Oxbow lake

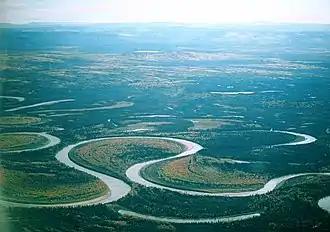
This picture of the Nowitna River in Alaska shows two oxbow lakes – a short one at the bottom of the picture and a longer, more curved one at the middle-right. The picture also shows that a third oxbow lake is probably in the making: the isthmus or bank in the centre of the most prominent meander is very narrow – much narrower than the width of the river; eventually, the two sections of river on either side of an isthmus like that tend to break through and create a new, straighter course; a new river bank then starts to accumulate, sealing off the meander and leaving another oxbow lake.

An oxbow lake is a U-shaped lake or pool that forms when a wide meander of a river is cut off, creating a free-standing body of water. The word "oxbow" can also refer to a U-shaped bend in a river or stream, whether or not it is cut off from the main stream. It takes its name from an oxbow which is part of a harness for oxen to pull a plough or cart.